Fiat Doblò

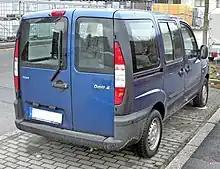
Pre facelift Fiat Doblò

It was first launched to the public in the Netherlands, and received the "2006 International Van of the Year" award by an international jury from 19 countries. In Singapore, a 1.4 litre LAV variant is marketed as the Fiat Panorama in five and seven seater versions. The first Doblò was sold in January 2001.